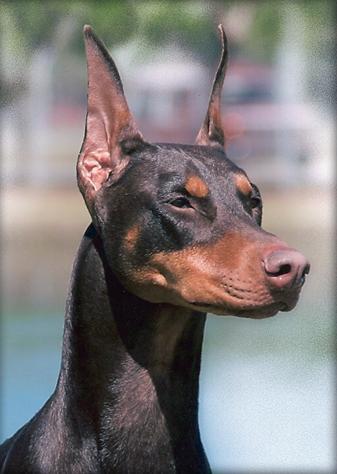
Doberman